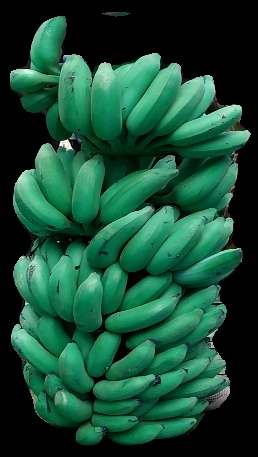
Variety: elakki-bale
Grade: grade1